Madhuri Dixit

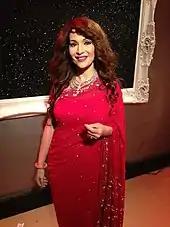
Dixit's wax statue at Madame Tussauds, London

Dixit is regarded as one of the most accomplished and influential actresses of Indian cinema. Throughout the late 1980s, the 1990s and the early 2000s, Dixit was among the highest-paid actresses in the Indian entertainment industry. In 2000, the Guinness World Records book featured her as the highest-paid Indian actress. Dixit was placed at the first position by NDTV in 2012, in the listing of "The most popular Bollywood actresses of all time". The next year, she was placed at the fourth position, behind Amitabh Bachchan, Dilip Kumar and Shah Rukh Khan and topped among female actors as the greatest Bollywood star in a UK poll celebrating 100 years of Indian cinema. The same year, in a national poll conducted by CNN-IBN on the occasion of the centenary of Indian cinema, Dixit was voted at the second position, behind Sridevi, as "India's Greatest Actress in 100 Years". In 2017, Dixit topped an "India Today" poll as the most popular actress of Hindi cinema till date.